French Leave (novel)

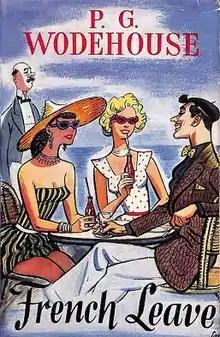
First edition (UK)

French Leave is a novel by P. G. Wodehouse, first published in the United Kingdom on 20 January 1956 by Herbert Jenkins, London and in the United States on 28 September 1959 by Simon & Schuster, Inc., New York.